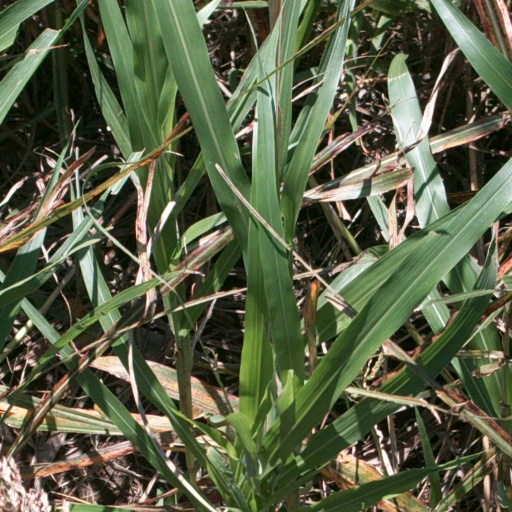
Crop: sorghum